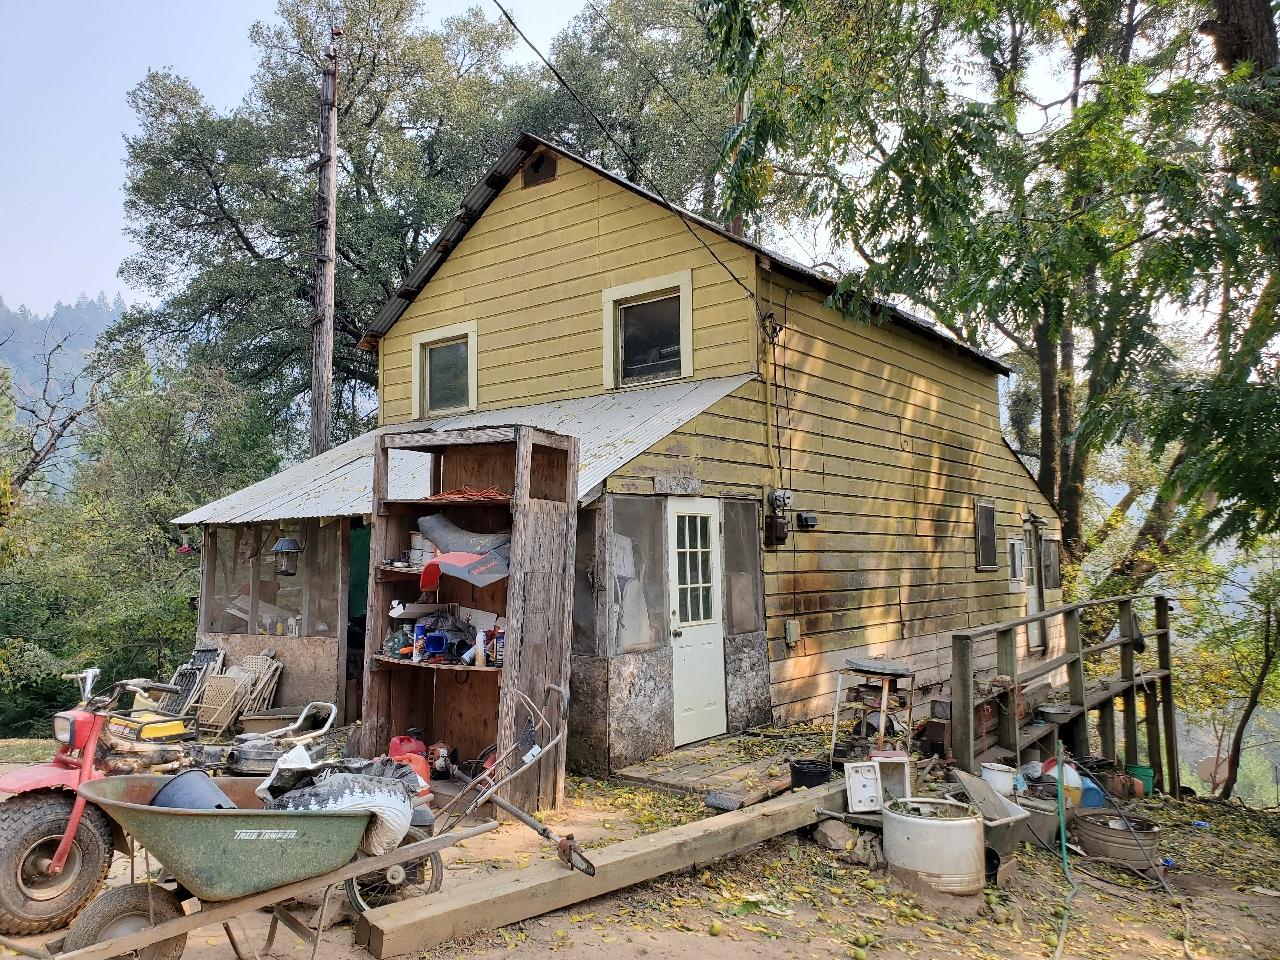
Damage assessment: no_damage